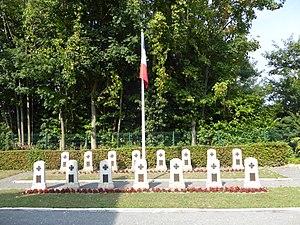
Enclos de l'église Saint-Sébastien d'Annappes - carré militaire - guerre1914-1918 d'Annappes à Villeneuve-d'Ascq, France
Le cimetière d'Annappes est le cimetière du village d'Annappes, aujourd'hui quartier de Villeneuve-d'Ascq. Il s'étend dans un rectangle au nord de l'église Saint-Sébastien.